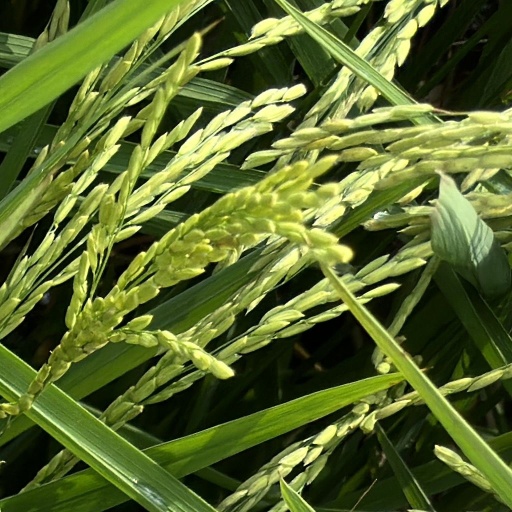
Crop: rice